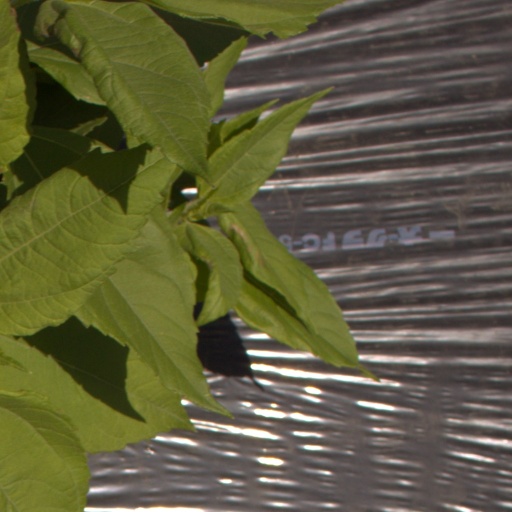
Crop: Jerusalem artichoke